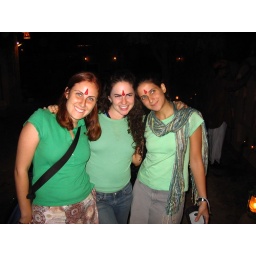
girls in green